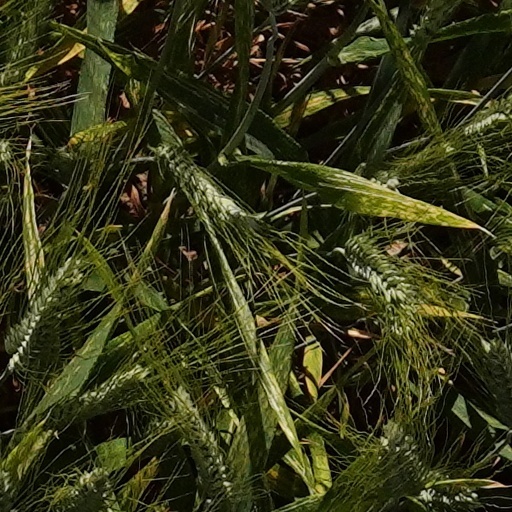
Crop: wheat